Caledonian Railway 782 Class

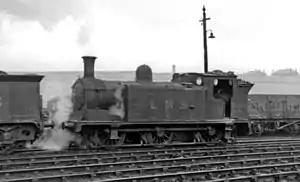
No. 16289 at Balornock (St Rollox) Locomotive Depot 15 August 1948

The Caledonian Railway 782 Class was a class of steam locomotives designed by John F. McIntosh and introduced in 1896. The 29 Class was similar but fitted with condensing apparatus. The locomotives were taken into London, Midland and Scottish Railway (LMS) ownership in 1923 and into British Railways (BR) ownership in 1948.